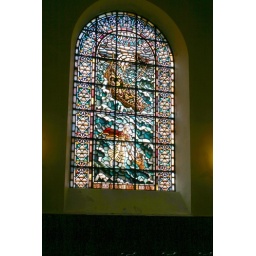
Een glas-in-lood-raam in de kerk van AlesundA stained glass-window in Alesunds church or kyrkje